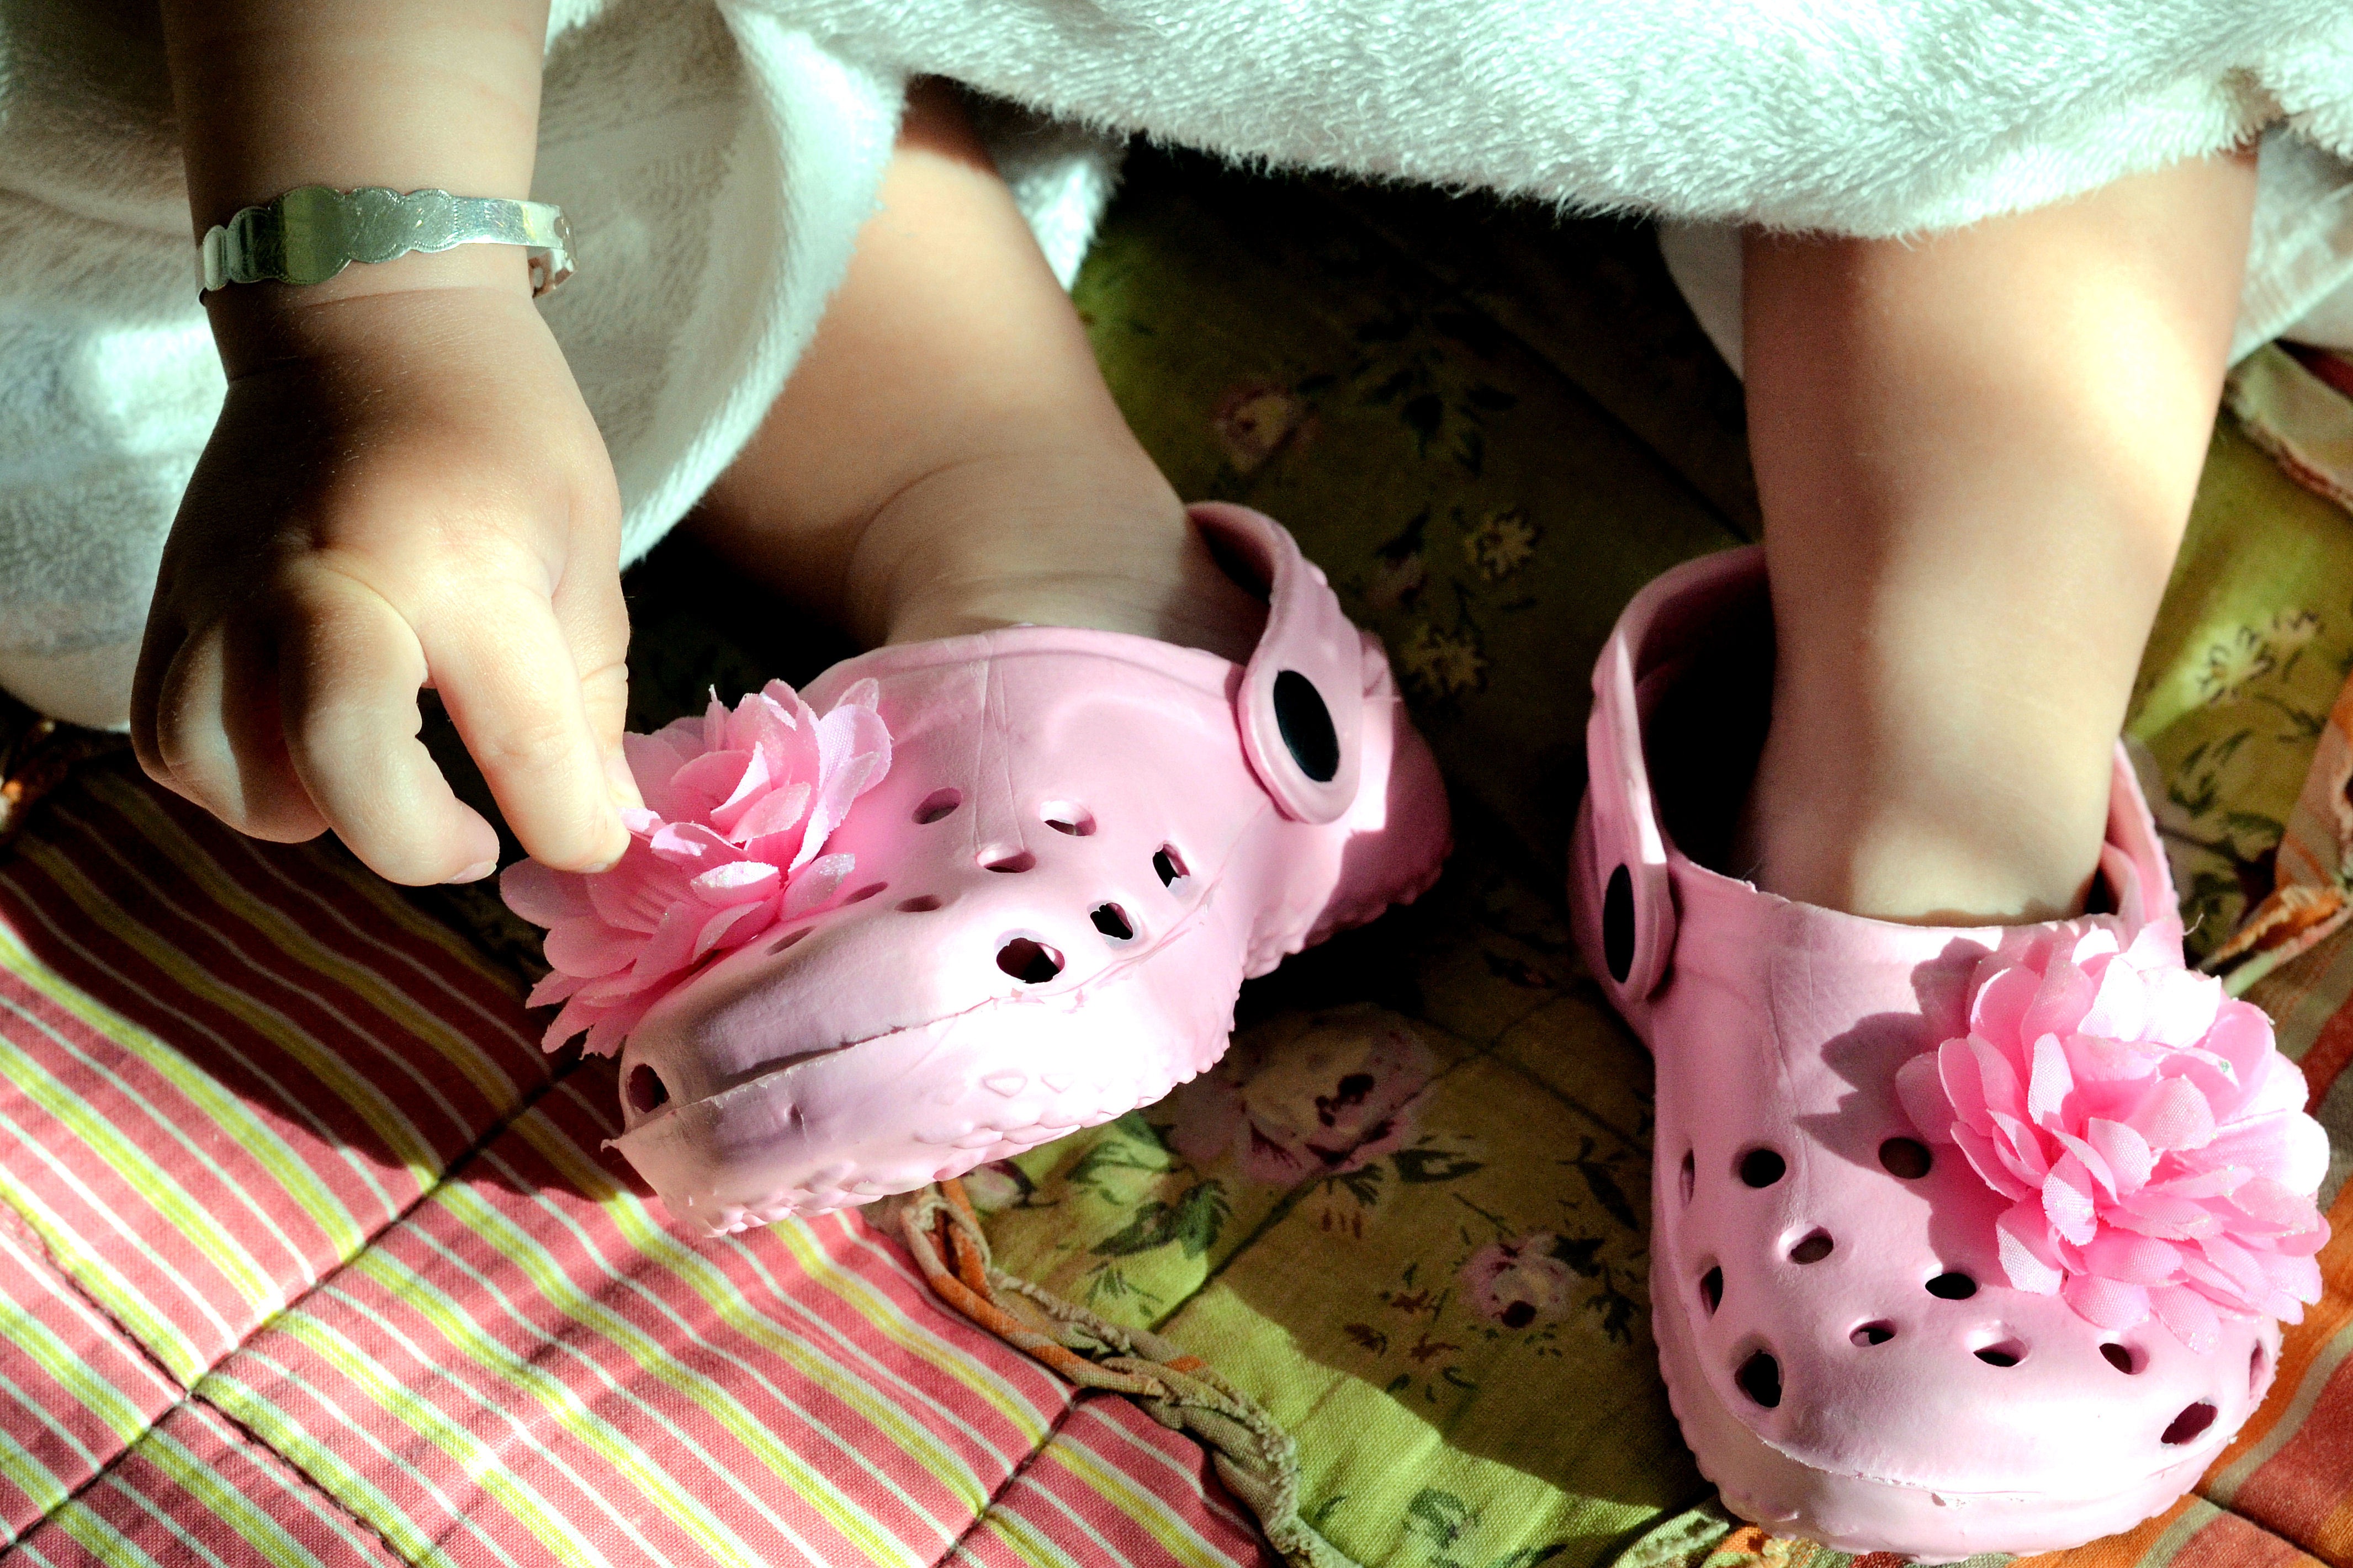
hand, shoe, girl, flower, leg, finger, spring, color, child, clothing, pink, human body, dress, infant, footwear, skin, beauty, sweetness, crocks, little feet